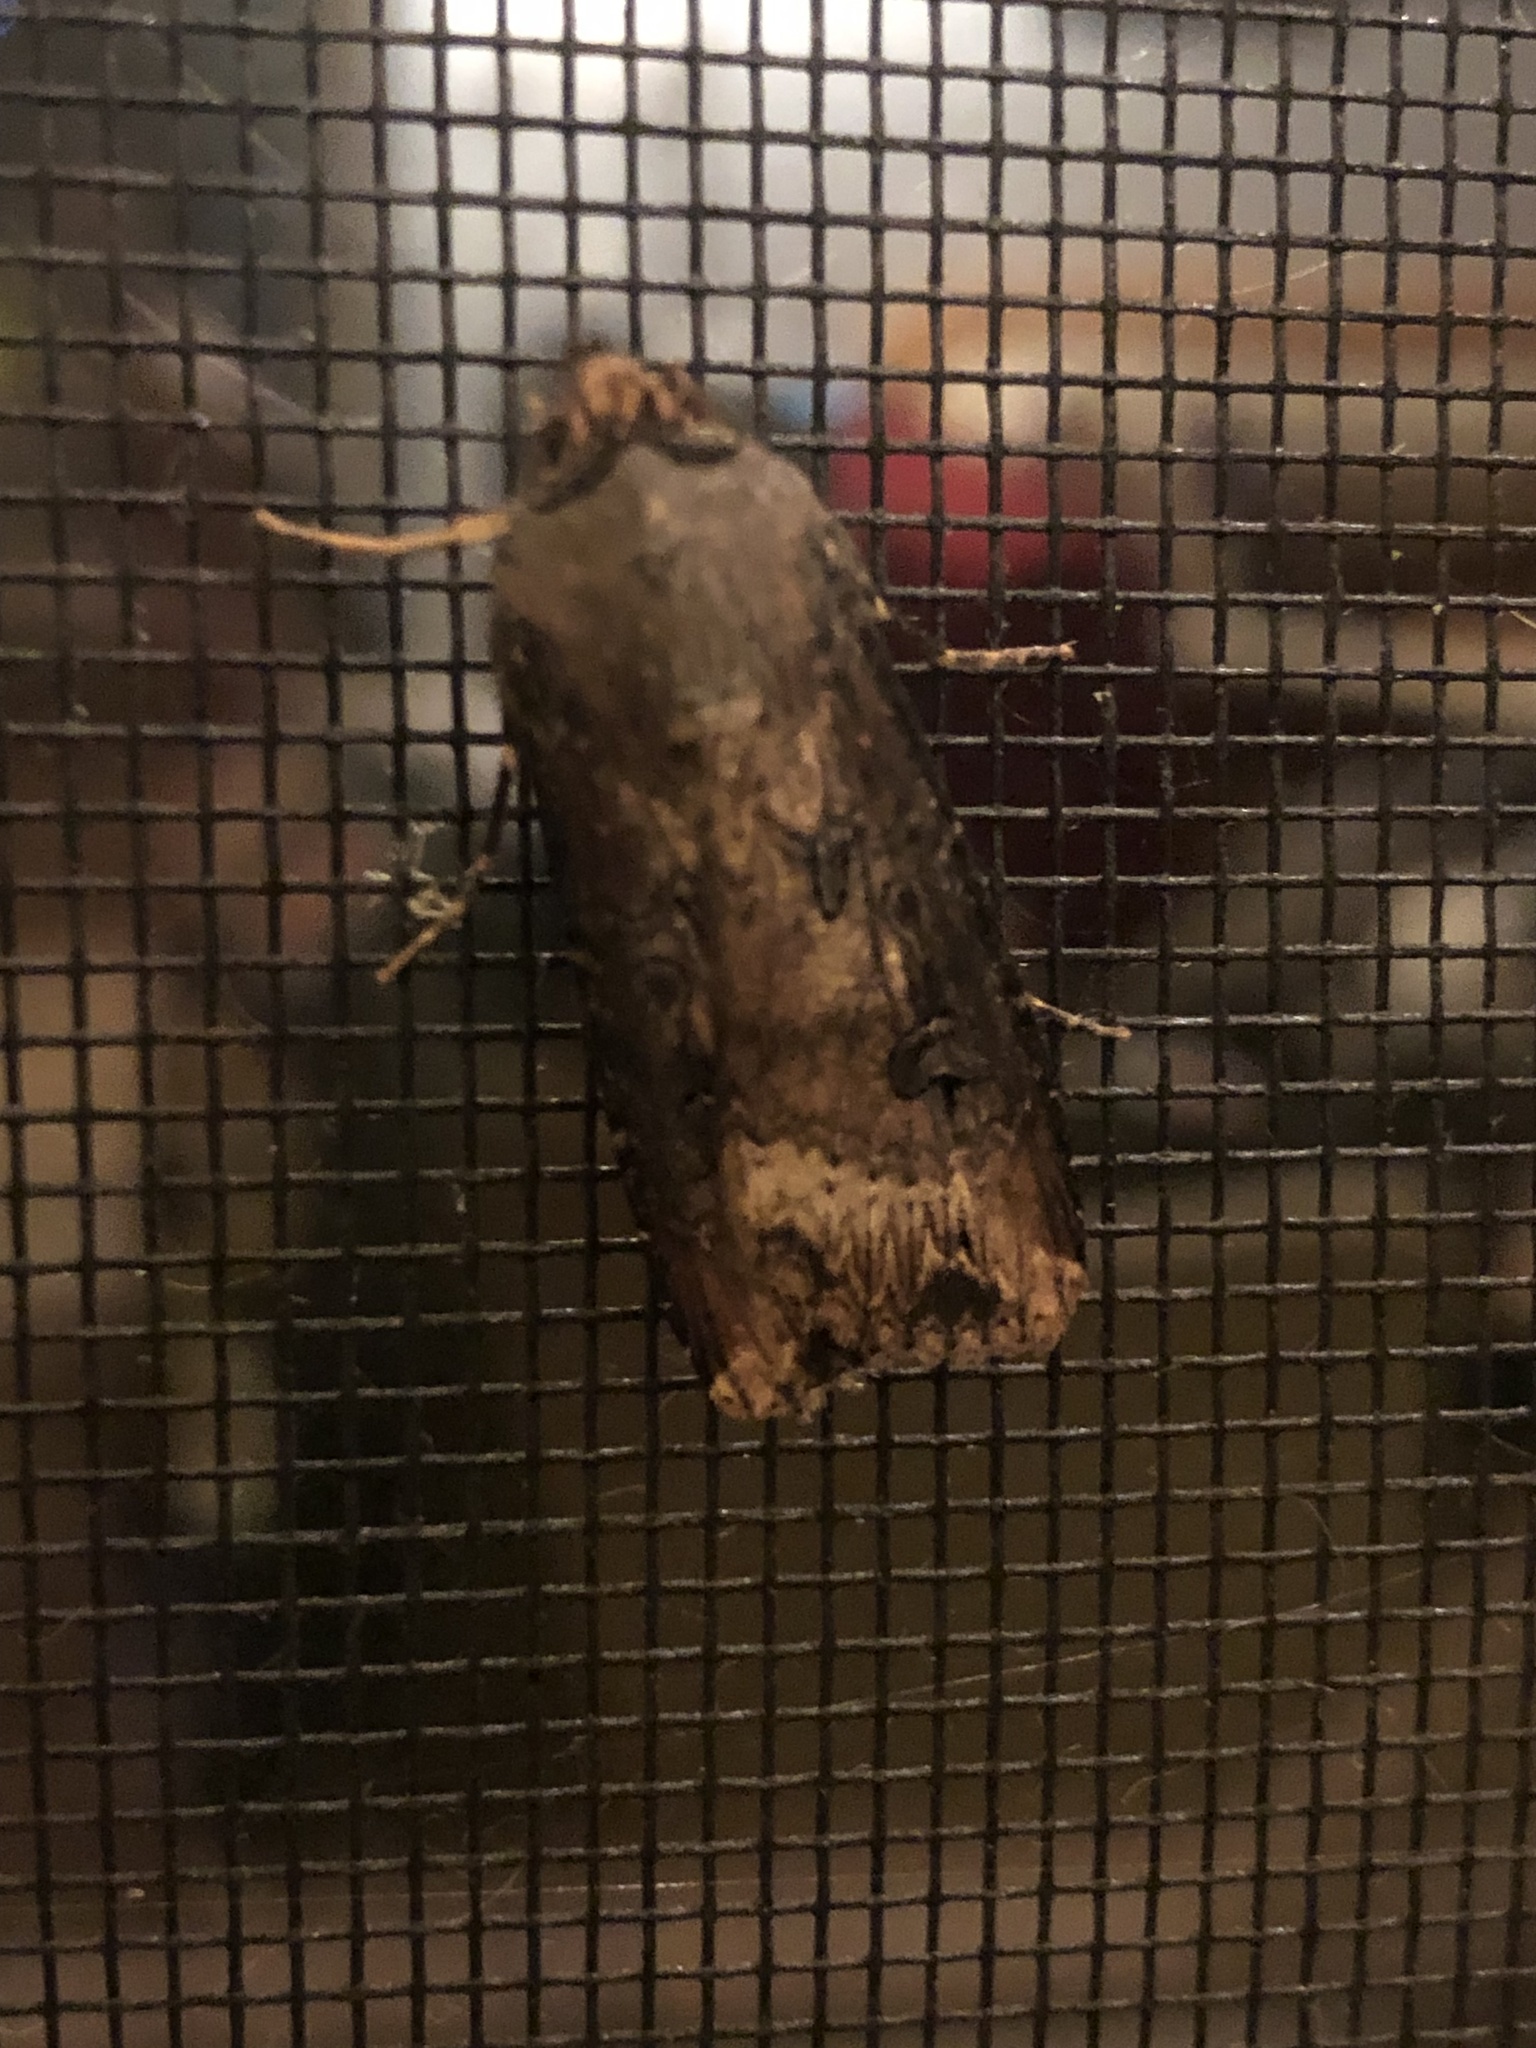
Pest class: cutworms